KTFS-FM

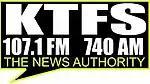
Former logo

On January 22, 2019, KTFS-FM changed its format from CHR (which moved to KTFS-HD3 and shifted format to hot AC) to conservative talk (which moved from KTFS (AM) 940 AM Texarkana).